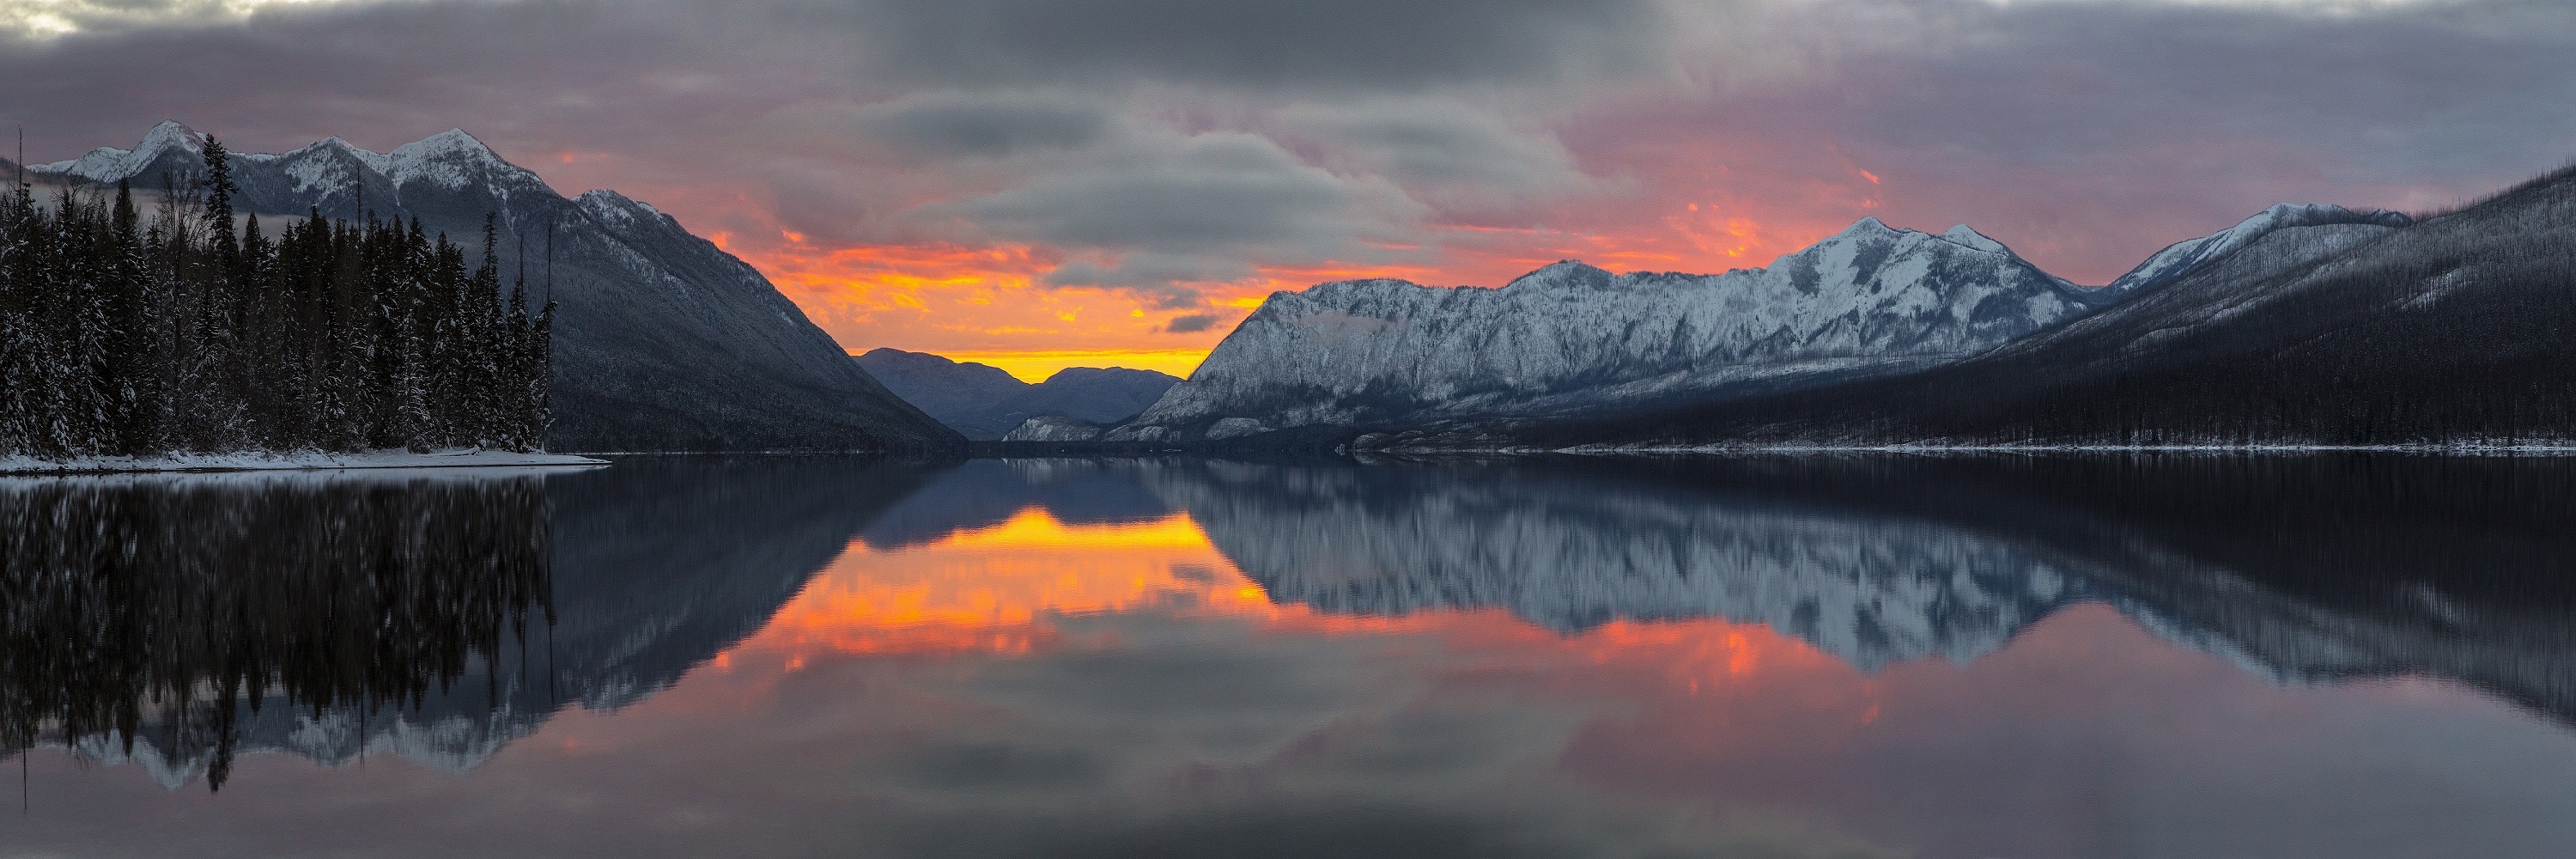
landscape, water, wilderness, mountain, snow, light, cloud, sunrise, sunset, mist, sunlight, morning, lake, dawn, atmosphere, mountain range, dusk, evening, twilight, reflection, scenic, usa, clouds, peaks, loch, montana, glacier national park, apgar mountains, atmospheric phenomenon, mountainous landforms, computer wallpaper, geological phenomenon